No. 12 Group RAF

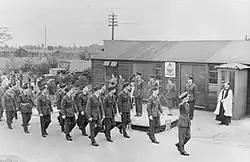
Vj Day Parade and Service at RAF Watnall

No. 12 Group was first formed on 1 April 1918 at RAF Cranwell, Lincolnshire, within No. 3 Area. It succeeded the Royal Navy's Central Depot and Training Establishment which had been training naval aviators at Cranwell since 1916. The first RAF General Officer Commanding was Brigadier-General Harold Briggs who received the appointment on promotion from Captain in the Royal Navy. On 8 May 1918 the group transferred to Midland Area, and then to Northern Area on 18 October 1919. On 1 November that year the Group ceased to exist when it became the RAF (Cadet) College.